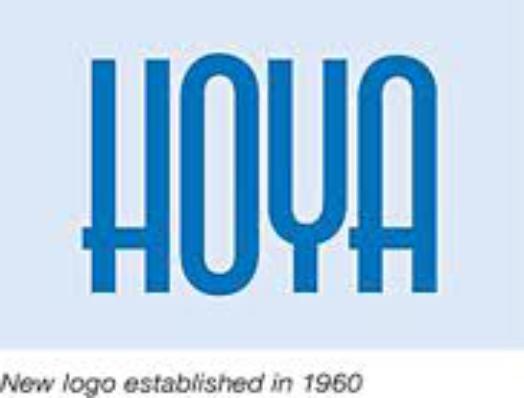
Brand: Hoya
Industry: Clothes